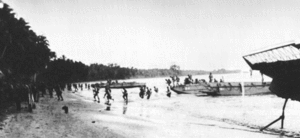
La Carlson’s patrol, également connue sous le nom de The Long Patrol ou Carlson's long patrol, est une opération menée par le 2nd Raider Battalion des Marine Raiders sous le commandement d'Evans Carlson à Guadalcanal durant la bataille de Guadalcanal contre l'armée impériale japonaise du 6 novembre au 4 décembre 1942. Au cours de cette opération, les Raiders ont marché à travers les lignes japonaises pour empêcher toute possibilité de retraite aux forces commandées par Toshinari Shōji, qui tentaient d'échapper à l'encerclement durant la bataille de Koli Point.
La bataille de Guadalcanal, également connue sous l'appellation campagne de Guadalcanal et sous le nom de code opération Watchtower par les forces alliées, est une importante bataille de la Seconde Guerre mondiale sur le théâtre d'opérations de l'océan Pacifique qui s'est déroulée entre le 7 août 1942 et le 9 février 1943 sur et autour de l'île de Guadalcanal, dans le cadre de la campagne des îles Salomon. Ce fut la première offensive majeure des forces alliées contre l'empire du Japon.